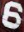
Number: 6